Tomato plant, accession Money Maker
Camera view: bottom (45 deg); turntable rotation: 30 degrees
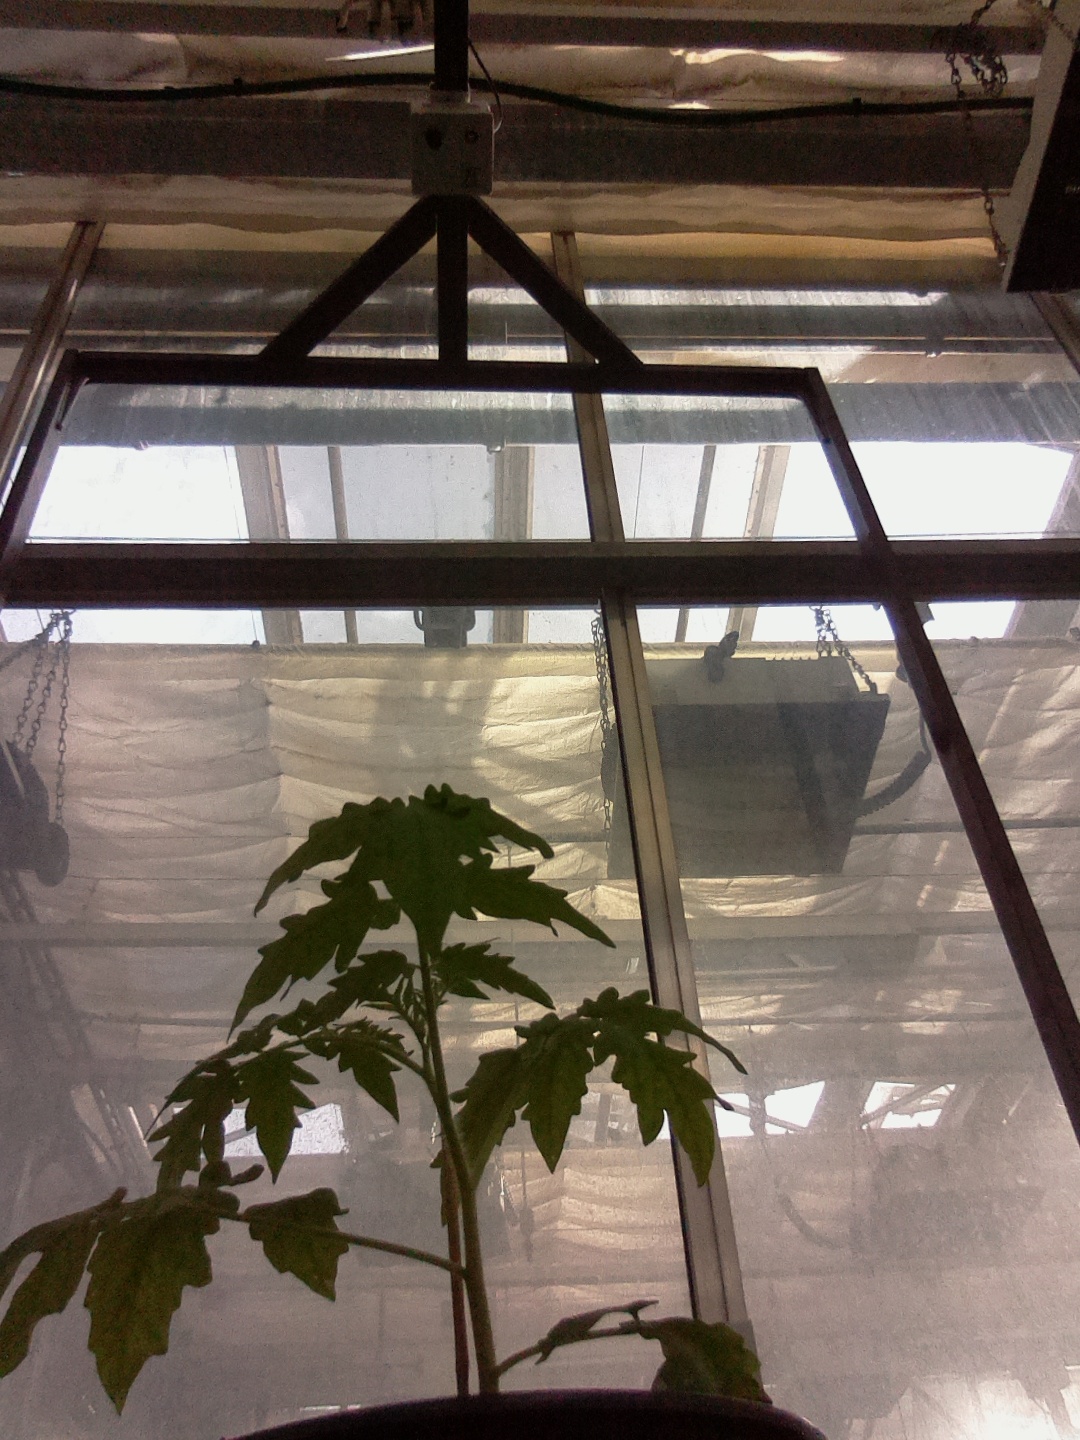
BBCH growth stage 13: 6 of true leaves visible